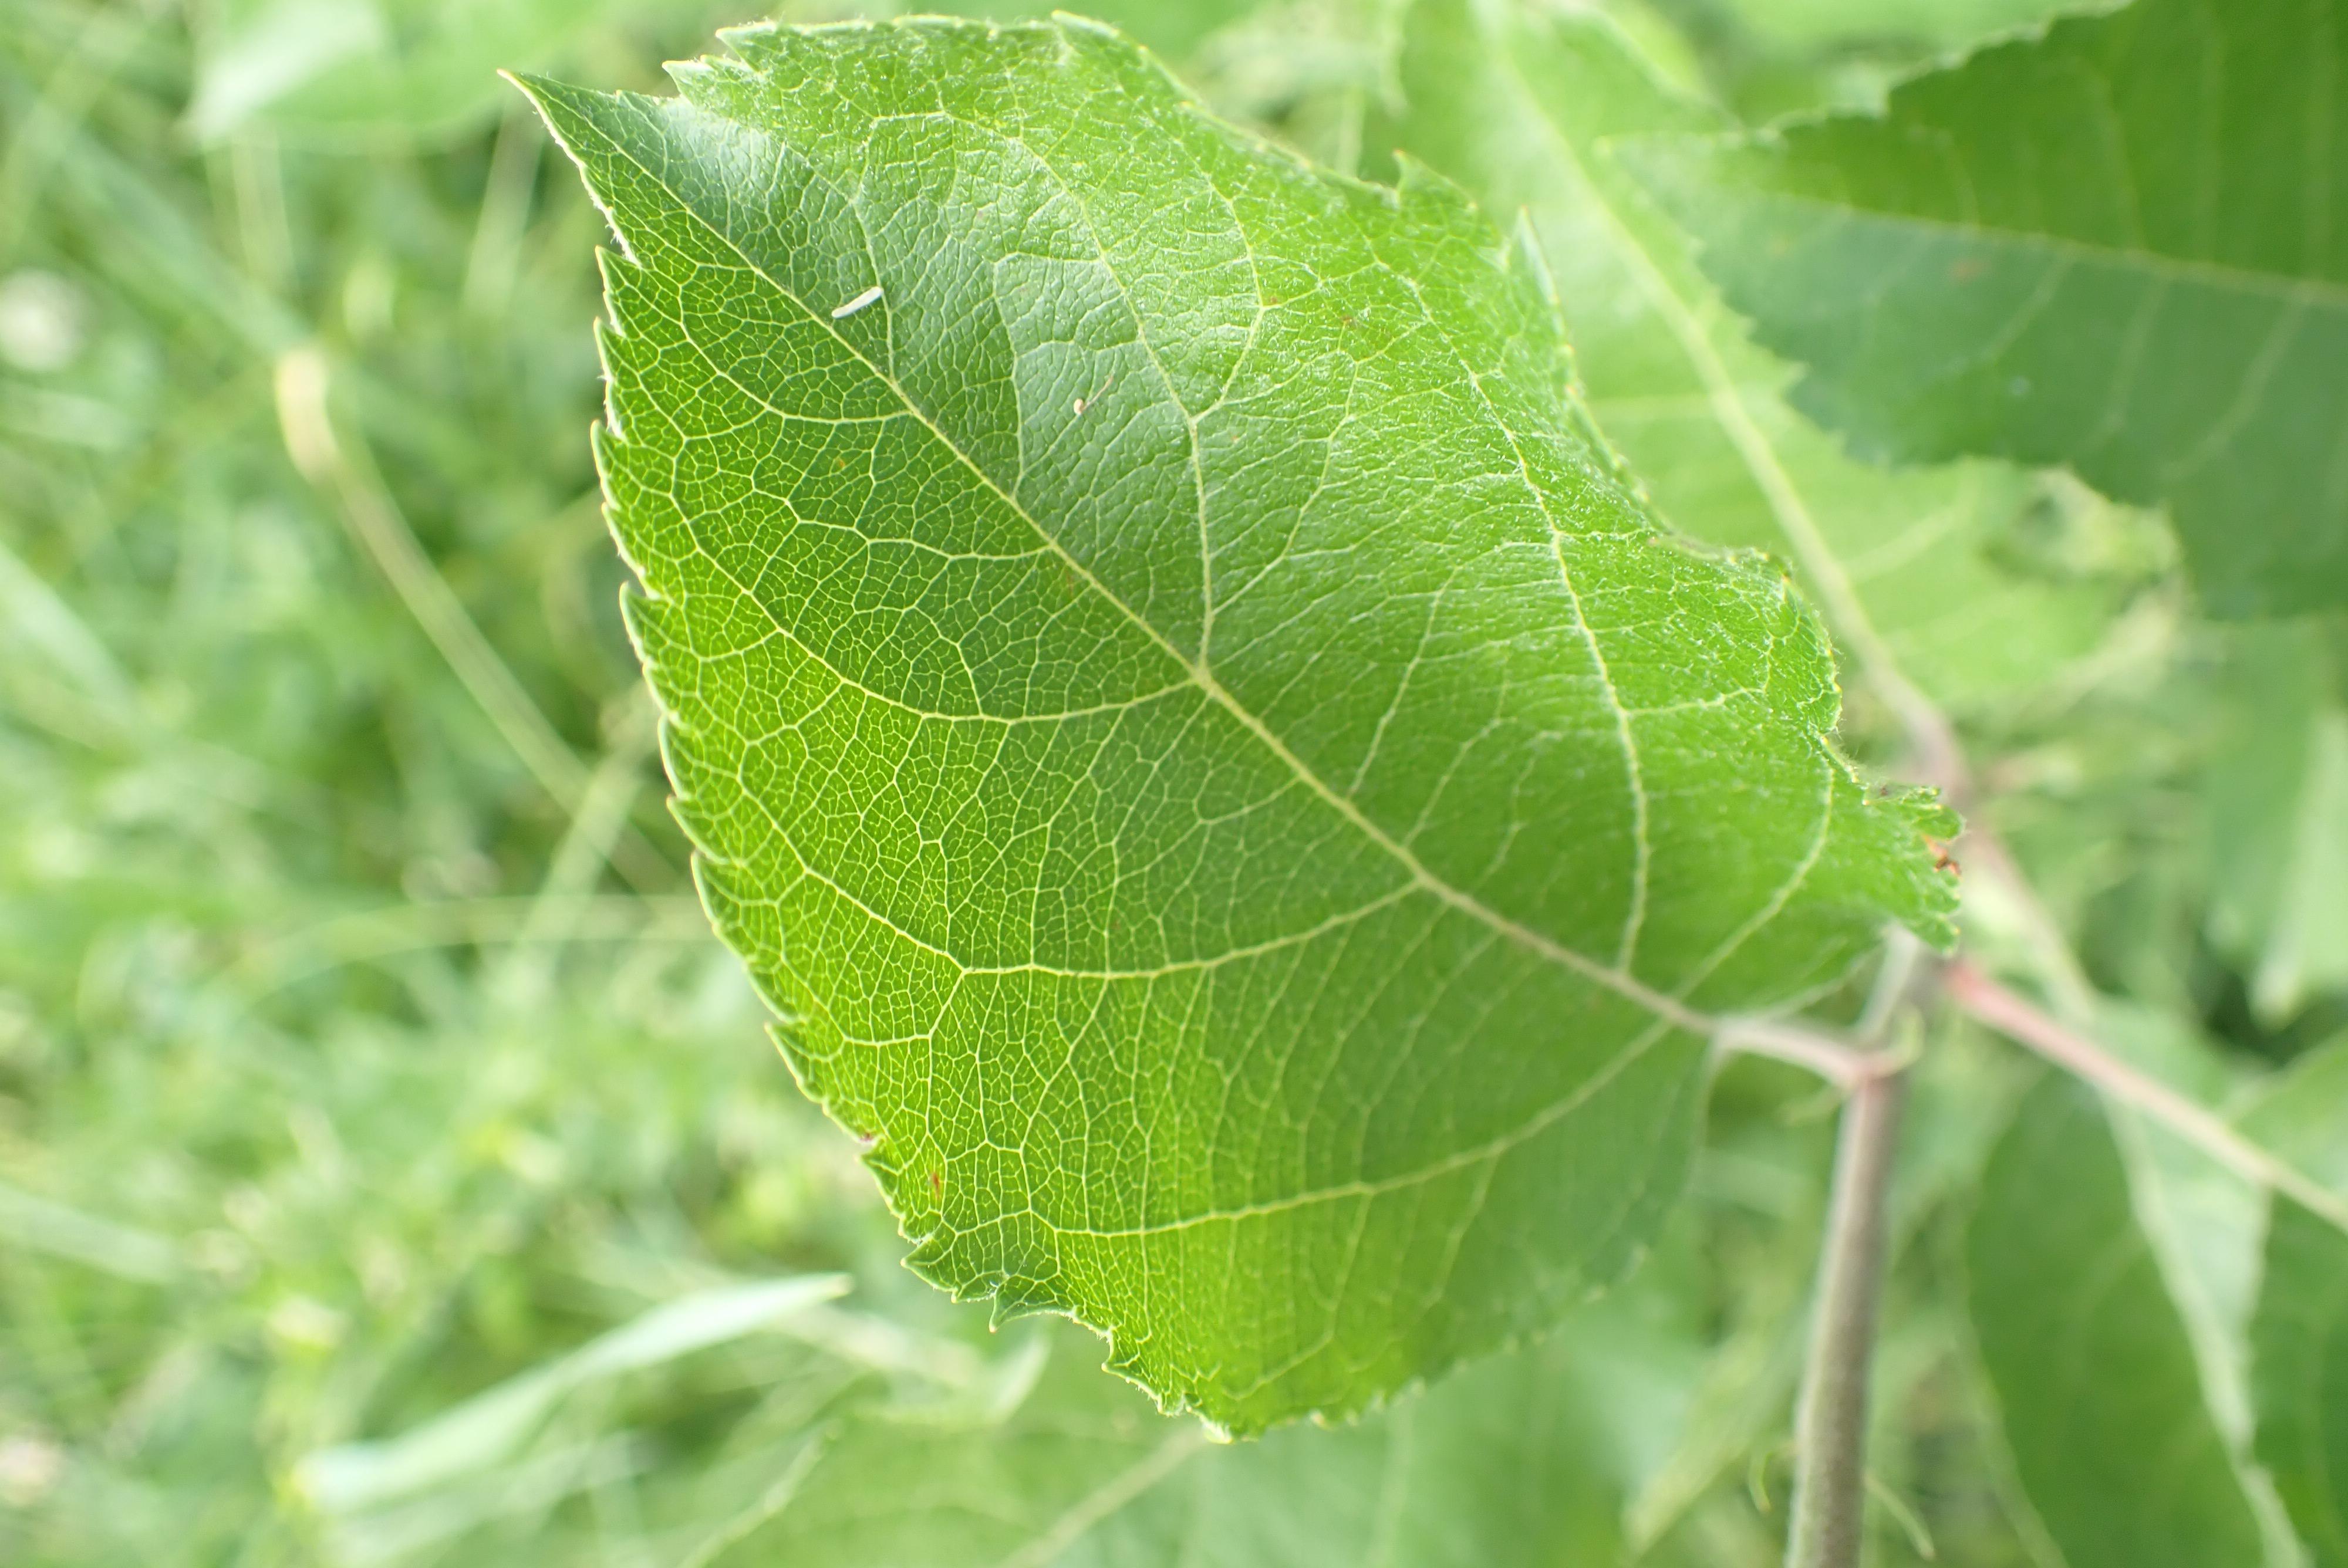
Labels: healthy